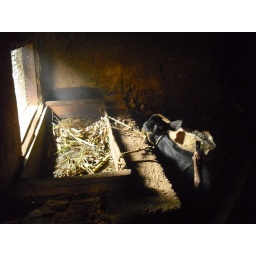
The cows in Mama F's kitchen